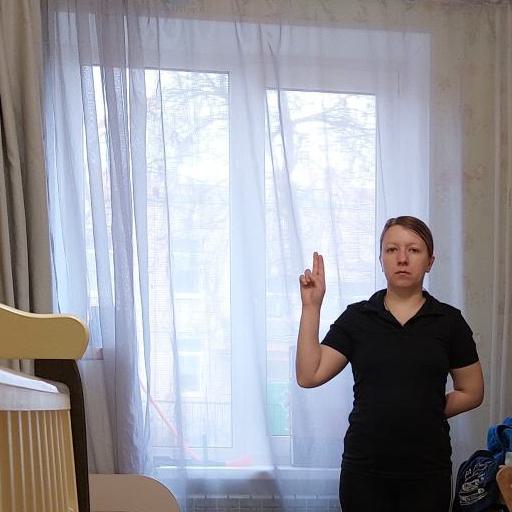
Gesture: two_up